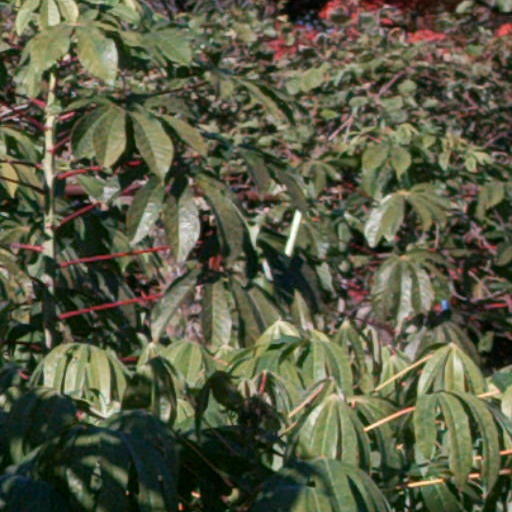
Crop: cassava